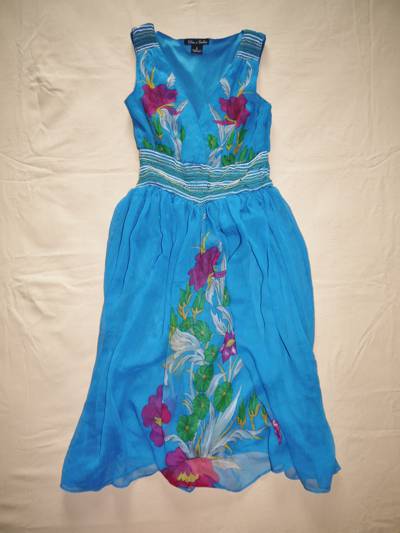
Waste category: clothes